Paul Holmes (Conservative politician)

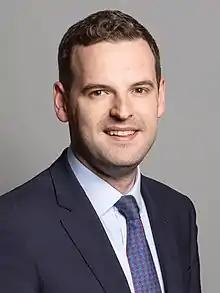
Official portrait, 2020

Paul John Holmes (born 25 August 1988) is a British Conservative Party politician who has been the Member of Parliament (MP) for Hamble Valley since 2024. He was the Member of Parliament for Eastleigh from 2019 to 2024. Holmes currently serves as Shadow Minister for Housing, Communities and Local Government having been appointed by Kemi Badenoch.